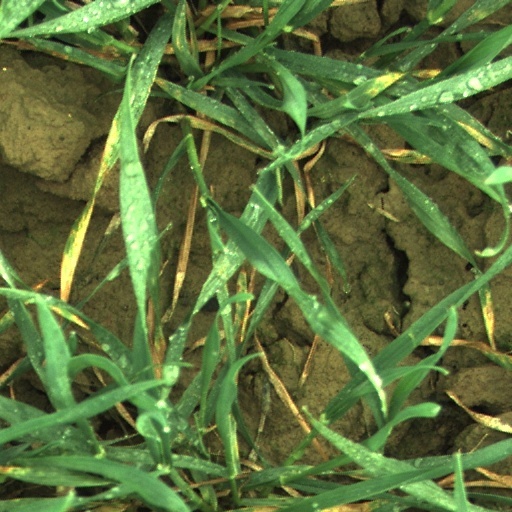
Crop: wheat